Dharamshala International Film Festival

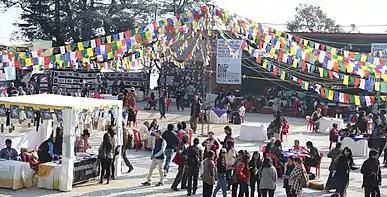

The festival also features a range of Talks, Panels and Masterclasses by attending filmmakers and industry professionals. They have included Kazuhiro Soda, Asif Kapadia, Adil Hussain, Varun Grover, Anurag Kashyap, Jennifer Fox, Manoj Bajpayee, Naseeruddin Shah, Konkona Sensharma and Pa. Ranjith among others.